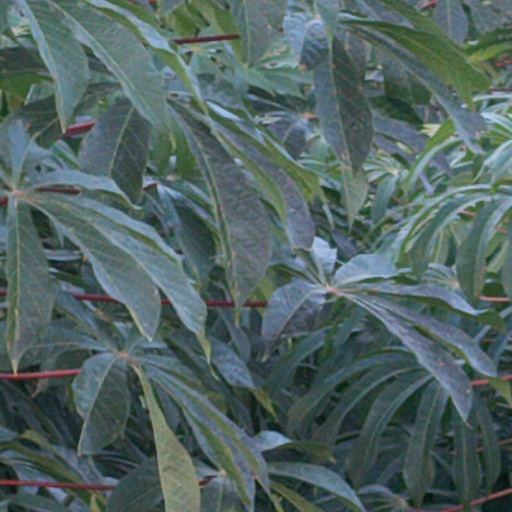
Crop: cassava